Willamette River

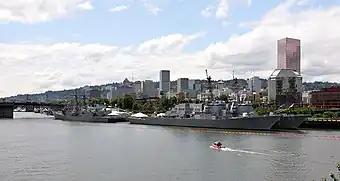
The Tom McCall Waterfront Park is named after the Oregon governor who led a cleanup of the river.

Tilikum Crossing is a cable-stayed bridge that carries public transit, bicycles, and pedestrians, but no cars or trucks, over the river. It opened for general use on September 12, 2015, becoming the first new bridge built across the river in the Portland metropolitan area since 1973.